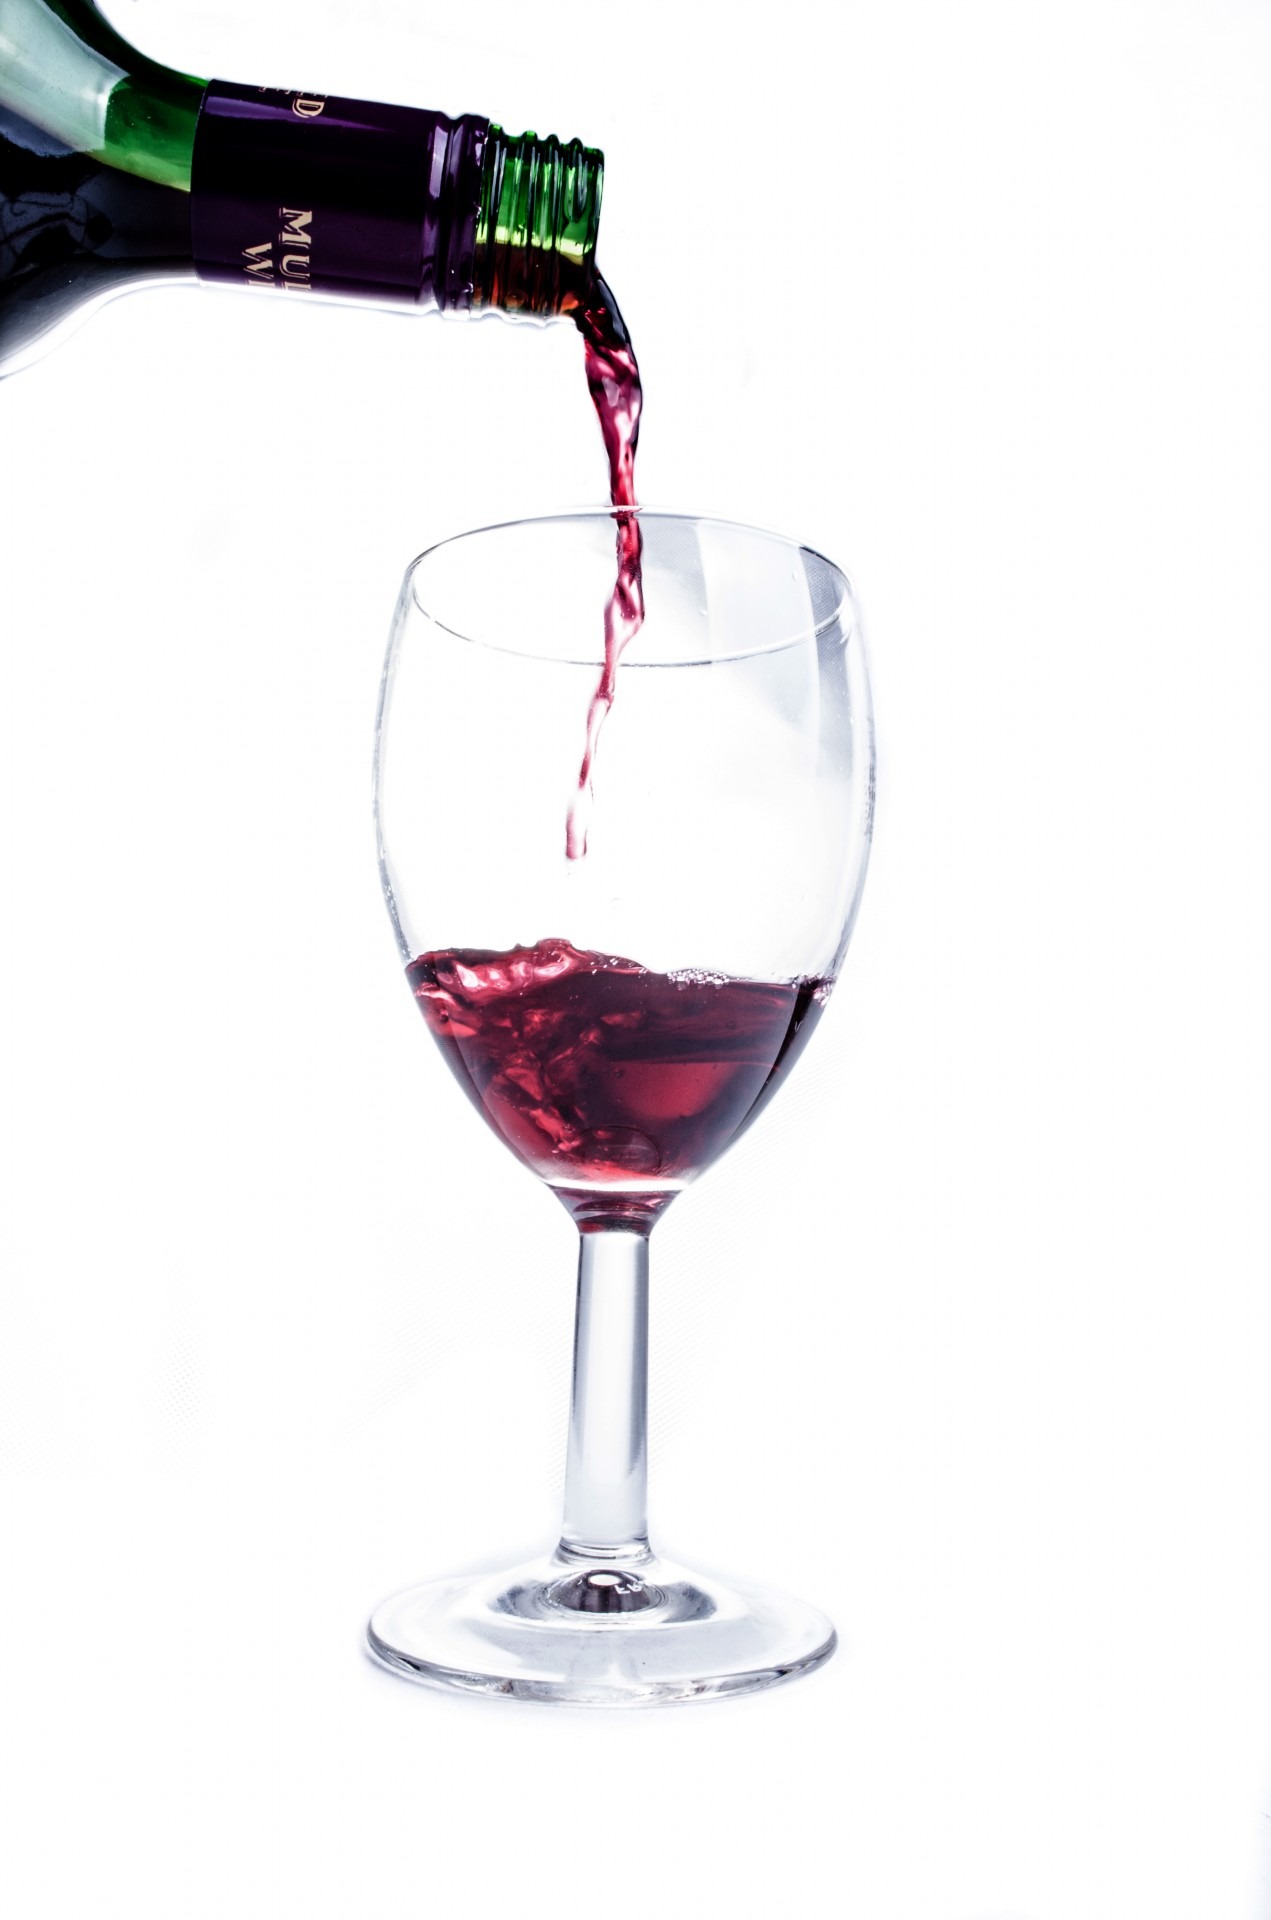
drop, liquid, wine, white, stem, wave, glass, jump, celebration, flow, red, splash, beverage, drink, bottle, object, red wine, material, splashing, alcohol, wineglass, life, wine bottle, celebrate, glass bottle, close up, wine glass, dinner, goblet, turn, champagne, winery, refreshing, tempting, merlot, stemware, alcoholic beverage, beer glass, squirt, distilled beverage, drinkware, champagne stemware